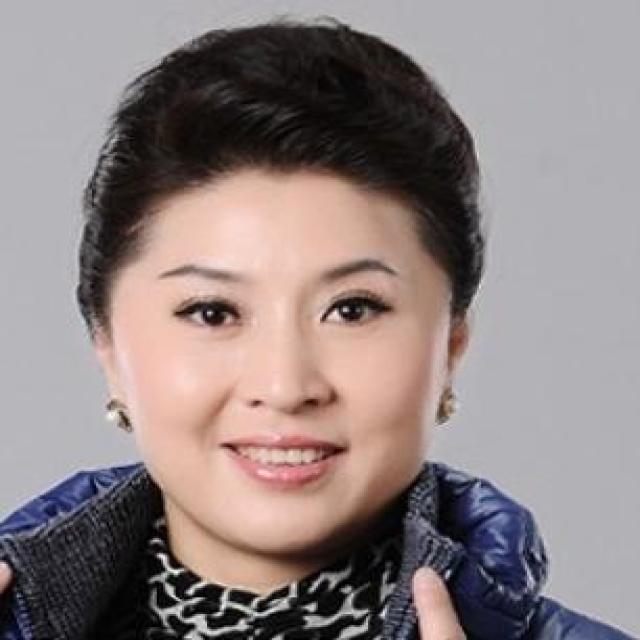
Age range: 45-64